1958 FIFA World Cup qualification (AFC/CAF–UEFA play-off)

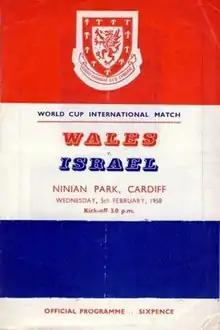
The match programme for the second leg of the play-off

The AFC/CAF–UEFA qualification play-off for the 1958 FIFA World Cup was a two-legged home-and-away association football match between the winners of the African/Asian region, Israel, and a randomly drawn group runner-up from Europe, Wales. The matches were played on 15 January and 5 February 1958 in Ramat Gan and Cardiff, respectively.